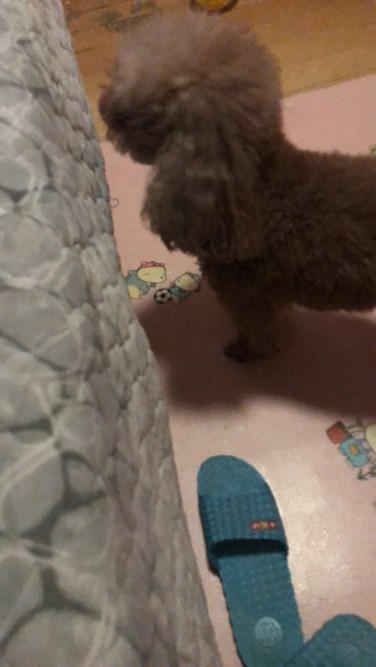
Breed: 7449-n000128-teddy